Rubidium

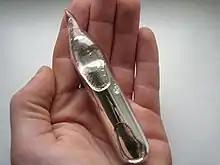
Partially molten rubidium metal in an ampoule

Rubidium is a very soft, ductile, silvery-white metal. It has a melting point of and a boiling point of . It forms amalgams with mercury and alloys with gold, iron, caesium, sodium, and potassium, but not lithium (despite rubidium and lithium being in the same periodic group). Rubidium and potassium show a very similar purple color in the flame test, and distinguishing the two elements requires more sophisticated analysis, such as spectroscopy.